William Llewellyn (painter)

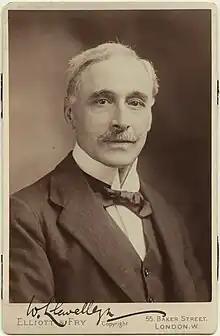
Llewellyn, 1910s–20s

Sir Samuel Henry William Llewellyn (1 December 1858 – 28 January 1941) was a Welsh painter of the late 19th and early 20th centuries who served as President of the Royal Academy from 1928 to 1938. He was awarded the Albert Medal by the Royal Society of Arts in 1933.